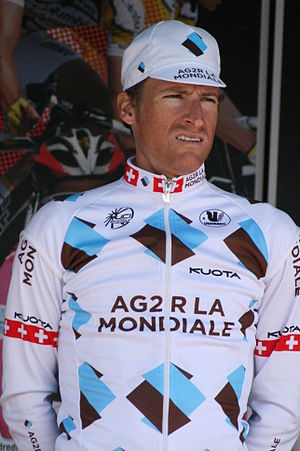
Martin Elmiger
Martin Elmiger er en professionel schweizisk landevejscykelryttert, som blev professionel i 2001. Han cykler for det franske hold Ag2r-La Mondiale. Elmiger var på det velkendte Phonak-hold fra 2002-2006. Han var livlig under Tour de Romandie i 2003, da han satsede offensivt og kom på 2. plasen på 2. etape.